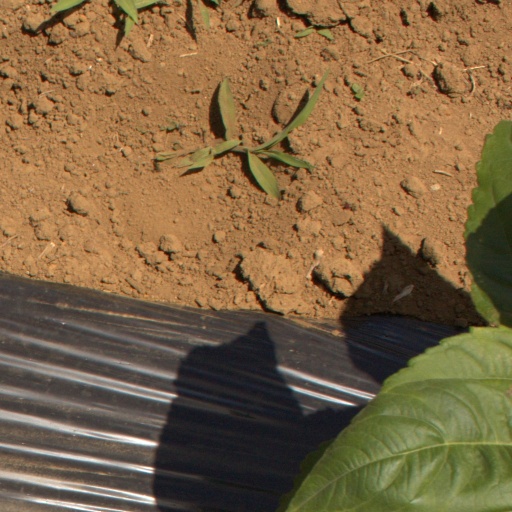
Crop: Jerusalem artichoke